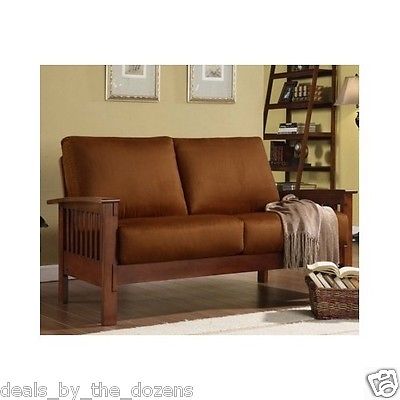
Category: sofa